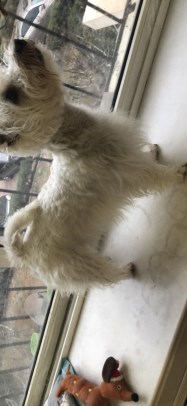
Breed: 209-n000040-West_Highland_white_terrier